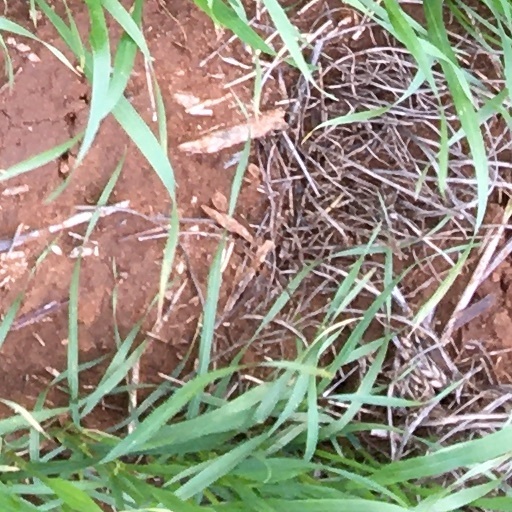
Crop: wheat